First Opium War

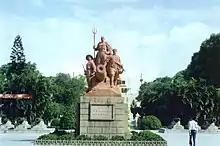
Entrance of the Opium War Museum in Humen Town, Guangdong

On 25 August, the British fleet entered the Jiulong River estuary and arrived at Amoy. The city was prepared for a naval assault, as Qing military engineers had built several artillery batteries into the granite cliffs overlooking the river. A purely naval assault was considered too risky by Parker, prompting Gough to order a combined naval and ground attack on the defences. On 26 August British marines and regular infantry under the covering fire of the Royal Navy flanked and destroyed the Chinese defences guarding the river. Several large British ships failed to destroy the largest of the Chinese batteries, which withstood over 12,000 cannonballs being fired at it, so the position was scaled and captured by the British infantry. The city of Amoy was abandoned on 27 August, and British soldiers entered the inner town where they blew up the citadel's powder magazine. 26 Chinese junks and 128 cannons were captured, with the captured guns being thrown into the river by the British. As Lord Palmerston wanted Amoy to become an international trade port at the end of the war, Gough ordered that no looting be tolerated and had officers enforce the death penalty for anyone found to be plundering. However, many Chinese merchants refused to ask for British protection out of fear of being branded as traitors to the Qing dynasty. The British withdrew to an island on the river, where they established a small garrison and blockaded the Jiulong River. With the city empty of any army, peasants, criminals, and deserters looted the town. The Qing army retook the city and restored order several days later, after which the city governor declared that a victory had been won and 5 British ships sunk.